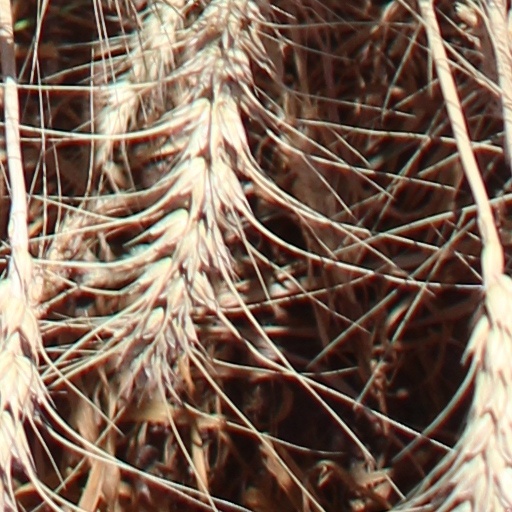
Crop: wheat